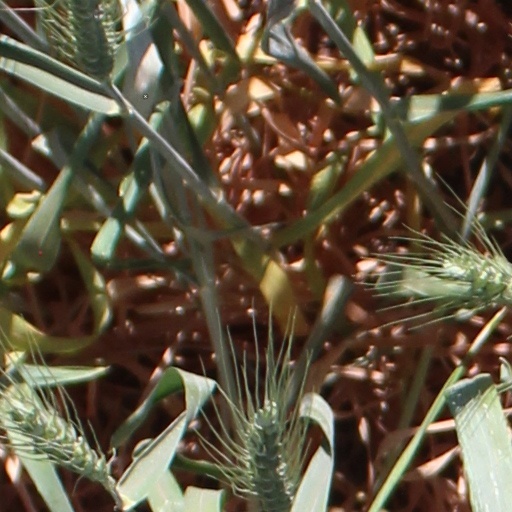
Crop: wheat